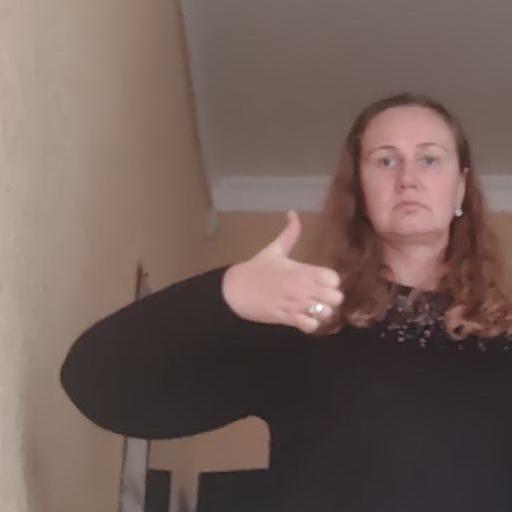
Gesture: like